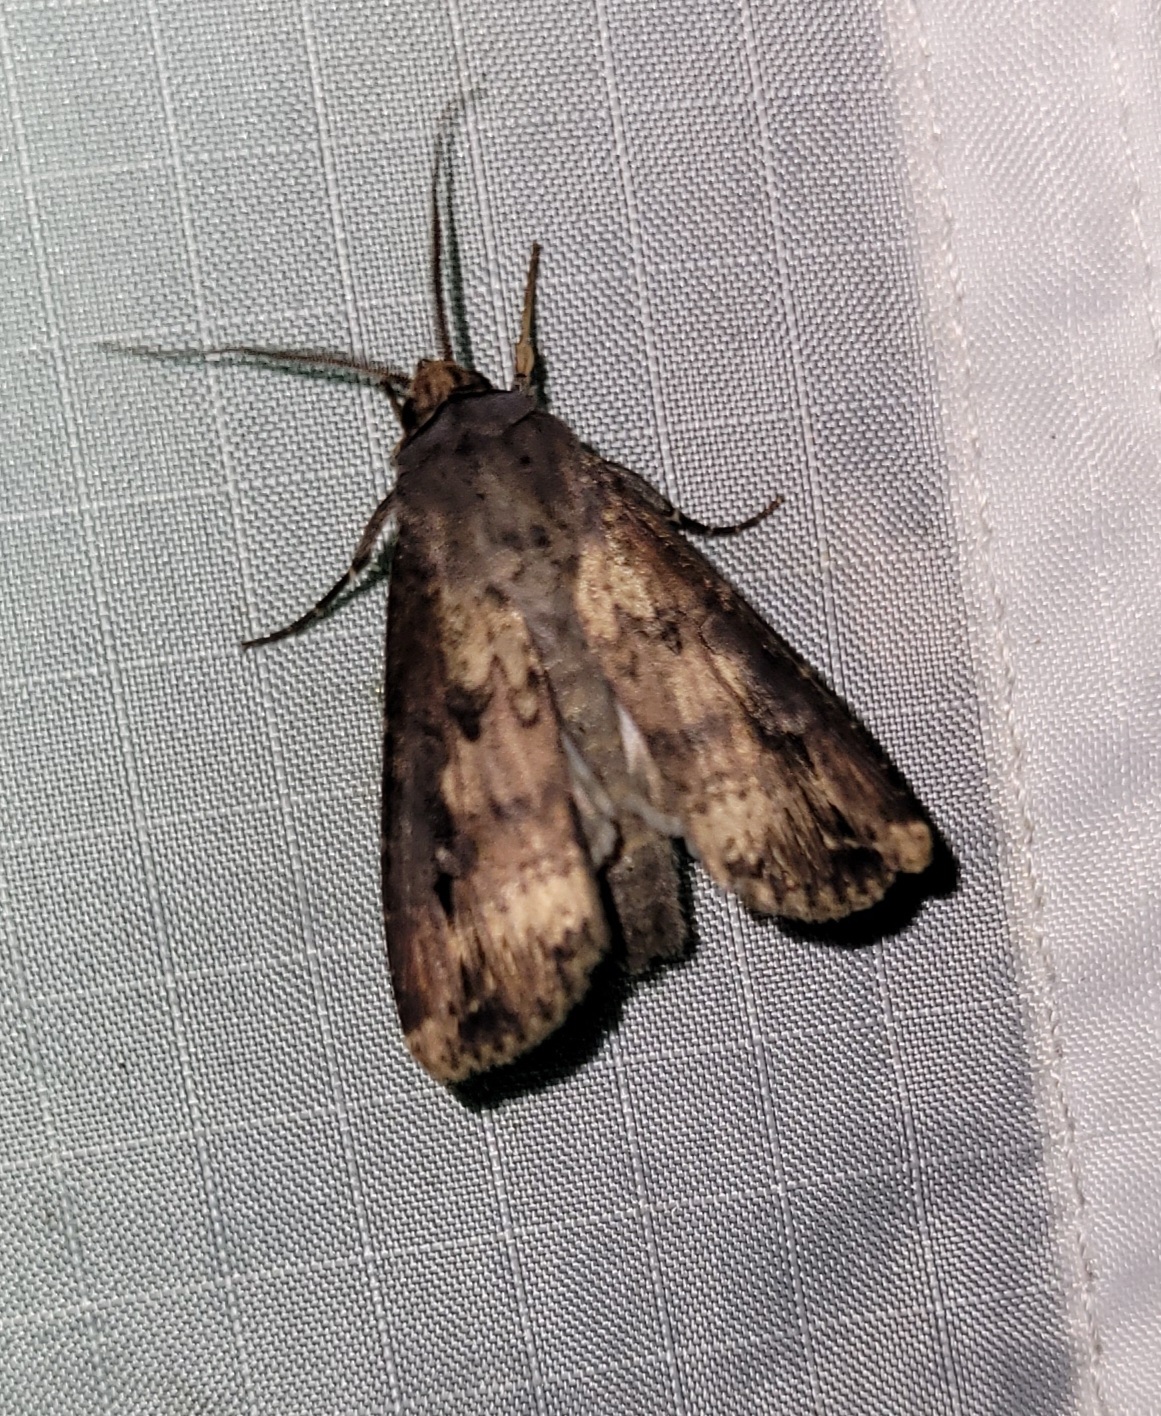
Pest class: cutworms